Hermannplatz

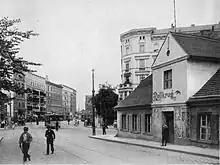
Rollkrug (around 1900) at the corner of Hermann-/Berliner Straße (since 1947: Karl-Marx-Straße), view of Hermannplatz

In August 1543, when Richardsdorf (later: Rixdorf) came under the ownership of the city Cölln, an inn already existed on the south side of the future Hermannplatz. Around 1737, the Rollkrug Inn was built at the same location and derived its name from the rolling mountains that began in the south, an Ice Age ridge. In the middle of the 18th century, the square was also referred to as "Platz am Rollkrug". For a long time, the Rollkrug Inn was the only building on the plaza, and it almost seemed like a foreign body until the Gründerzeit, when a metropolitan atmosphere emerged within a few decades.